Creatio ex nihilo

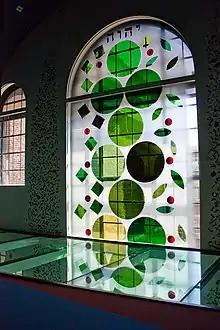
"Tree of Life" by at the Joods Historisch Museum. The Tree of Life, or in Hebrew, is a mystical symbol used in the Kabbalah of esoteric Judaism to describe the path to HaShem and the manner in which he created the world (out of nothing).

' (Latin, 'creation out of nothing') or nihilogony is the doctrine that matter is not eternal but had to be created by some divine creative act. It is a theistic answer to the question of how the universe came to exist. It is in contrast to creatio ex materia""', sometimes framed in terms of the dictum "ex nihilo nihil fit" or 'nothing comes from nothing', meaning all things were formed "ex materia" (that is, from pre-existing things).